Oqaatsut

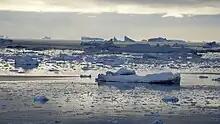
Icebergs from the Ilulissat Icefjord float north with the West Greenland Current towards Baffin Bay, to then return south along the coast of Baffin Island and Labrador Peninsula

The settlement is located on a small peninsula jutting off the mainland into western Disko Bay, 14 km north of Ilulissat. The settlement itself faces the shore of the small Akuliarusinnguaq bay, bounded to the north by Qeqertaq island, one of several islands with that name − 'qeqertaq' means 'island' in Greenlandic.